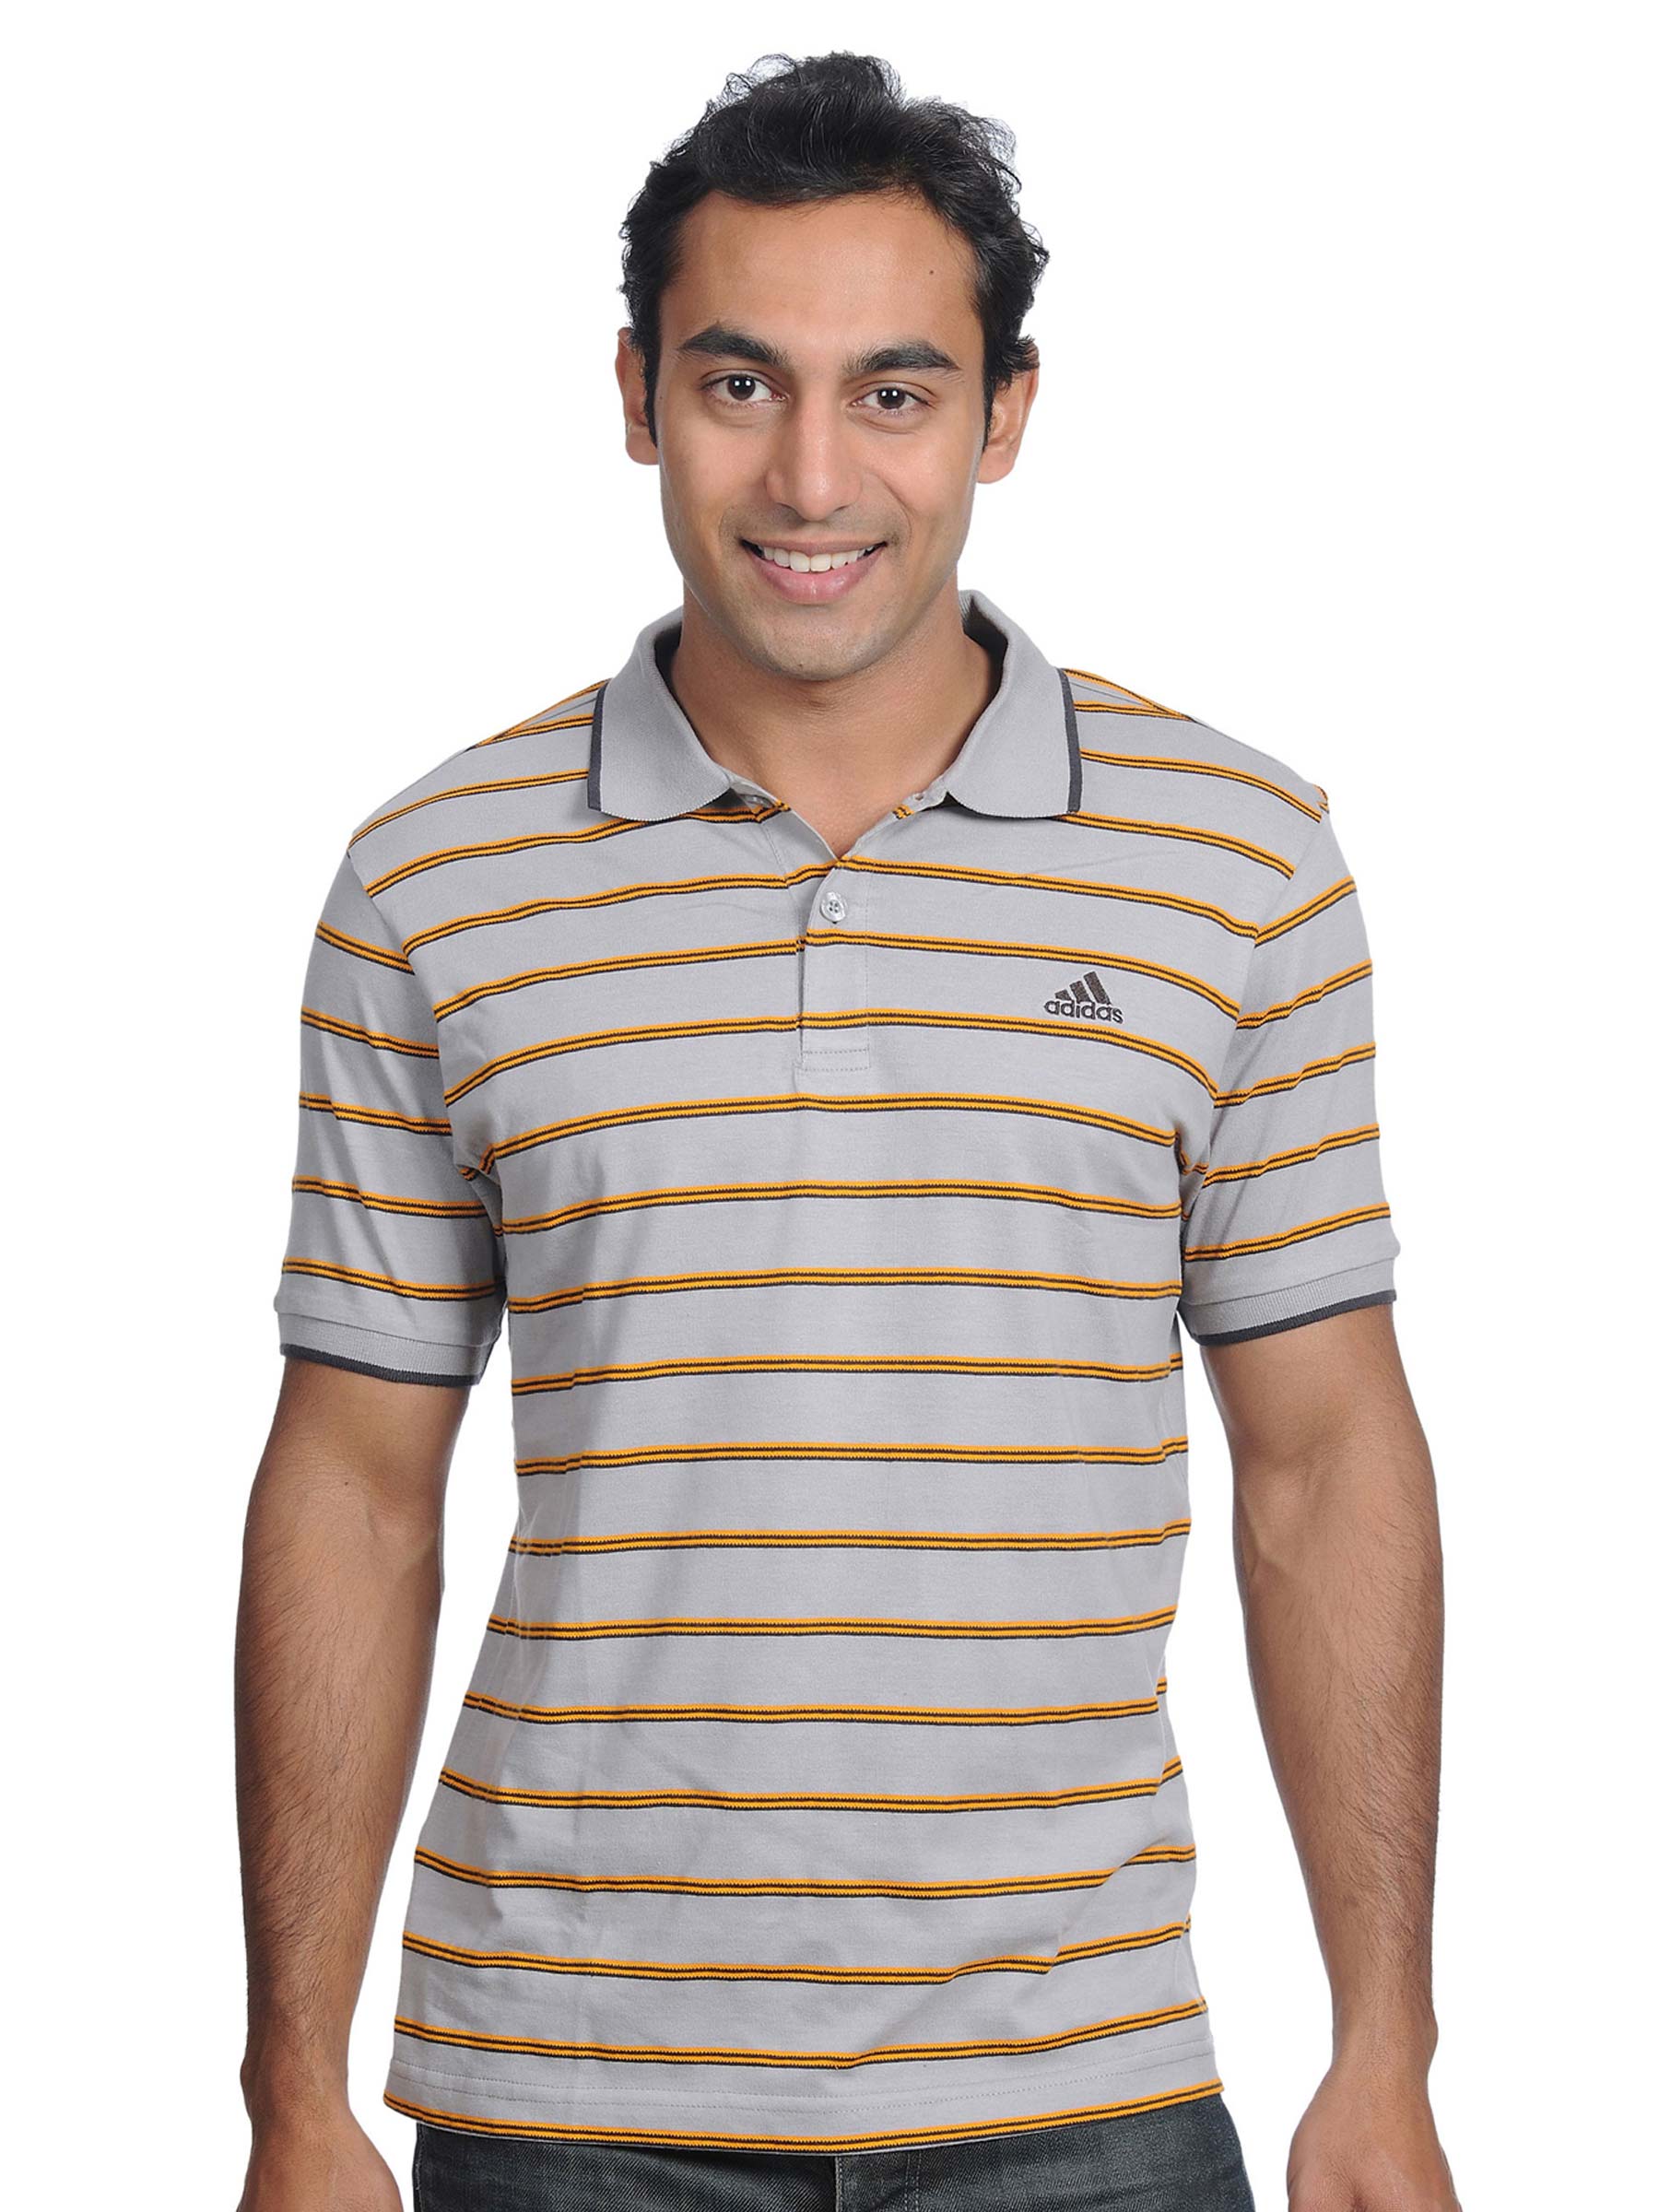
ADIDAS Mens Grey Polo T-shirt
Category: Apparel / Topwear / Tshirts
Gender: Men
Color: Grey
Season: Fall 2010
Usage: Sports